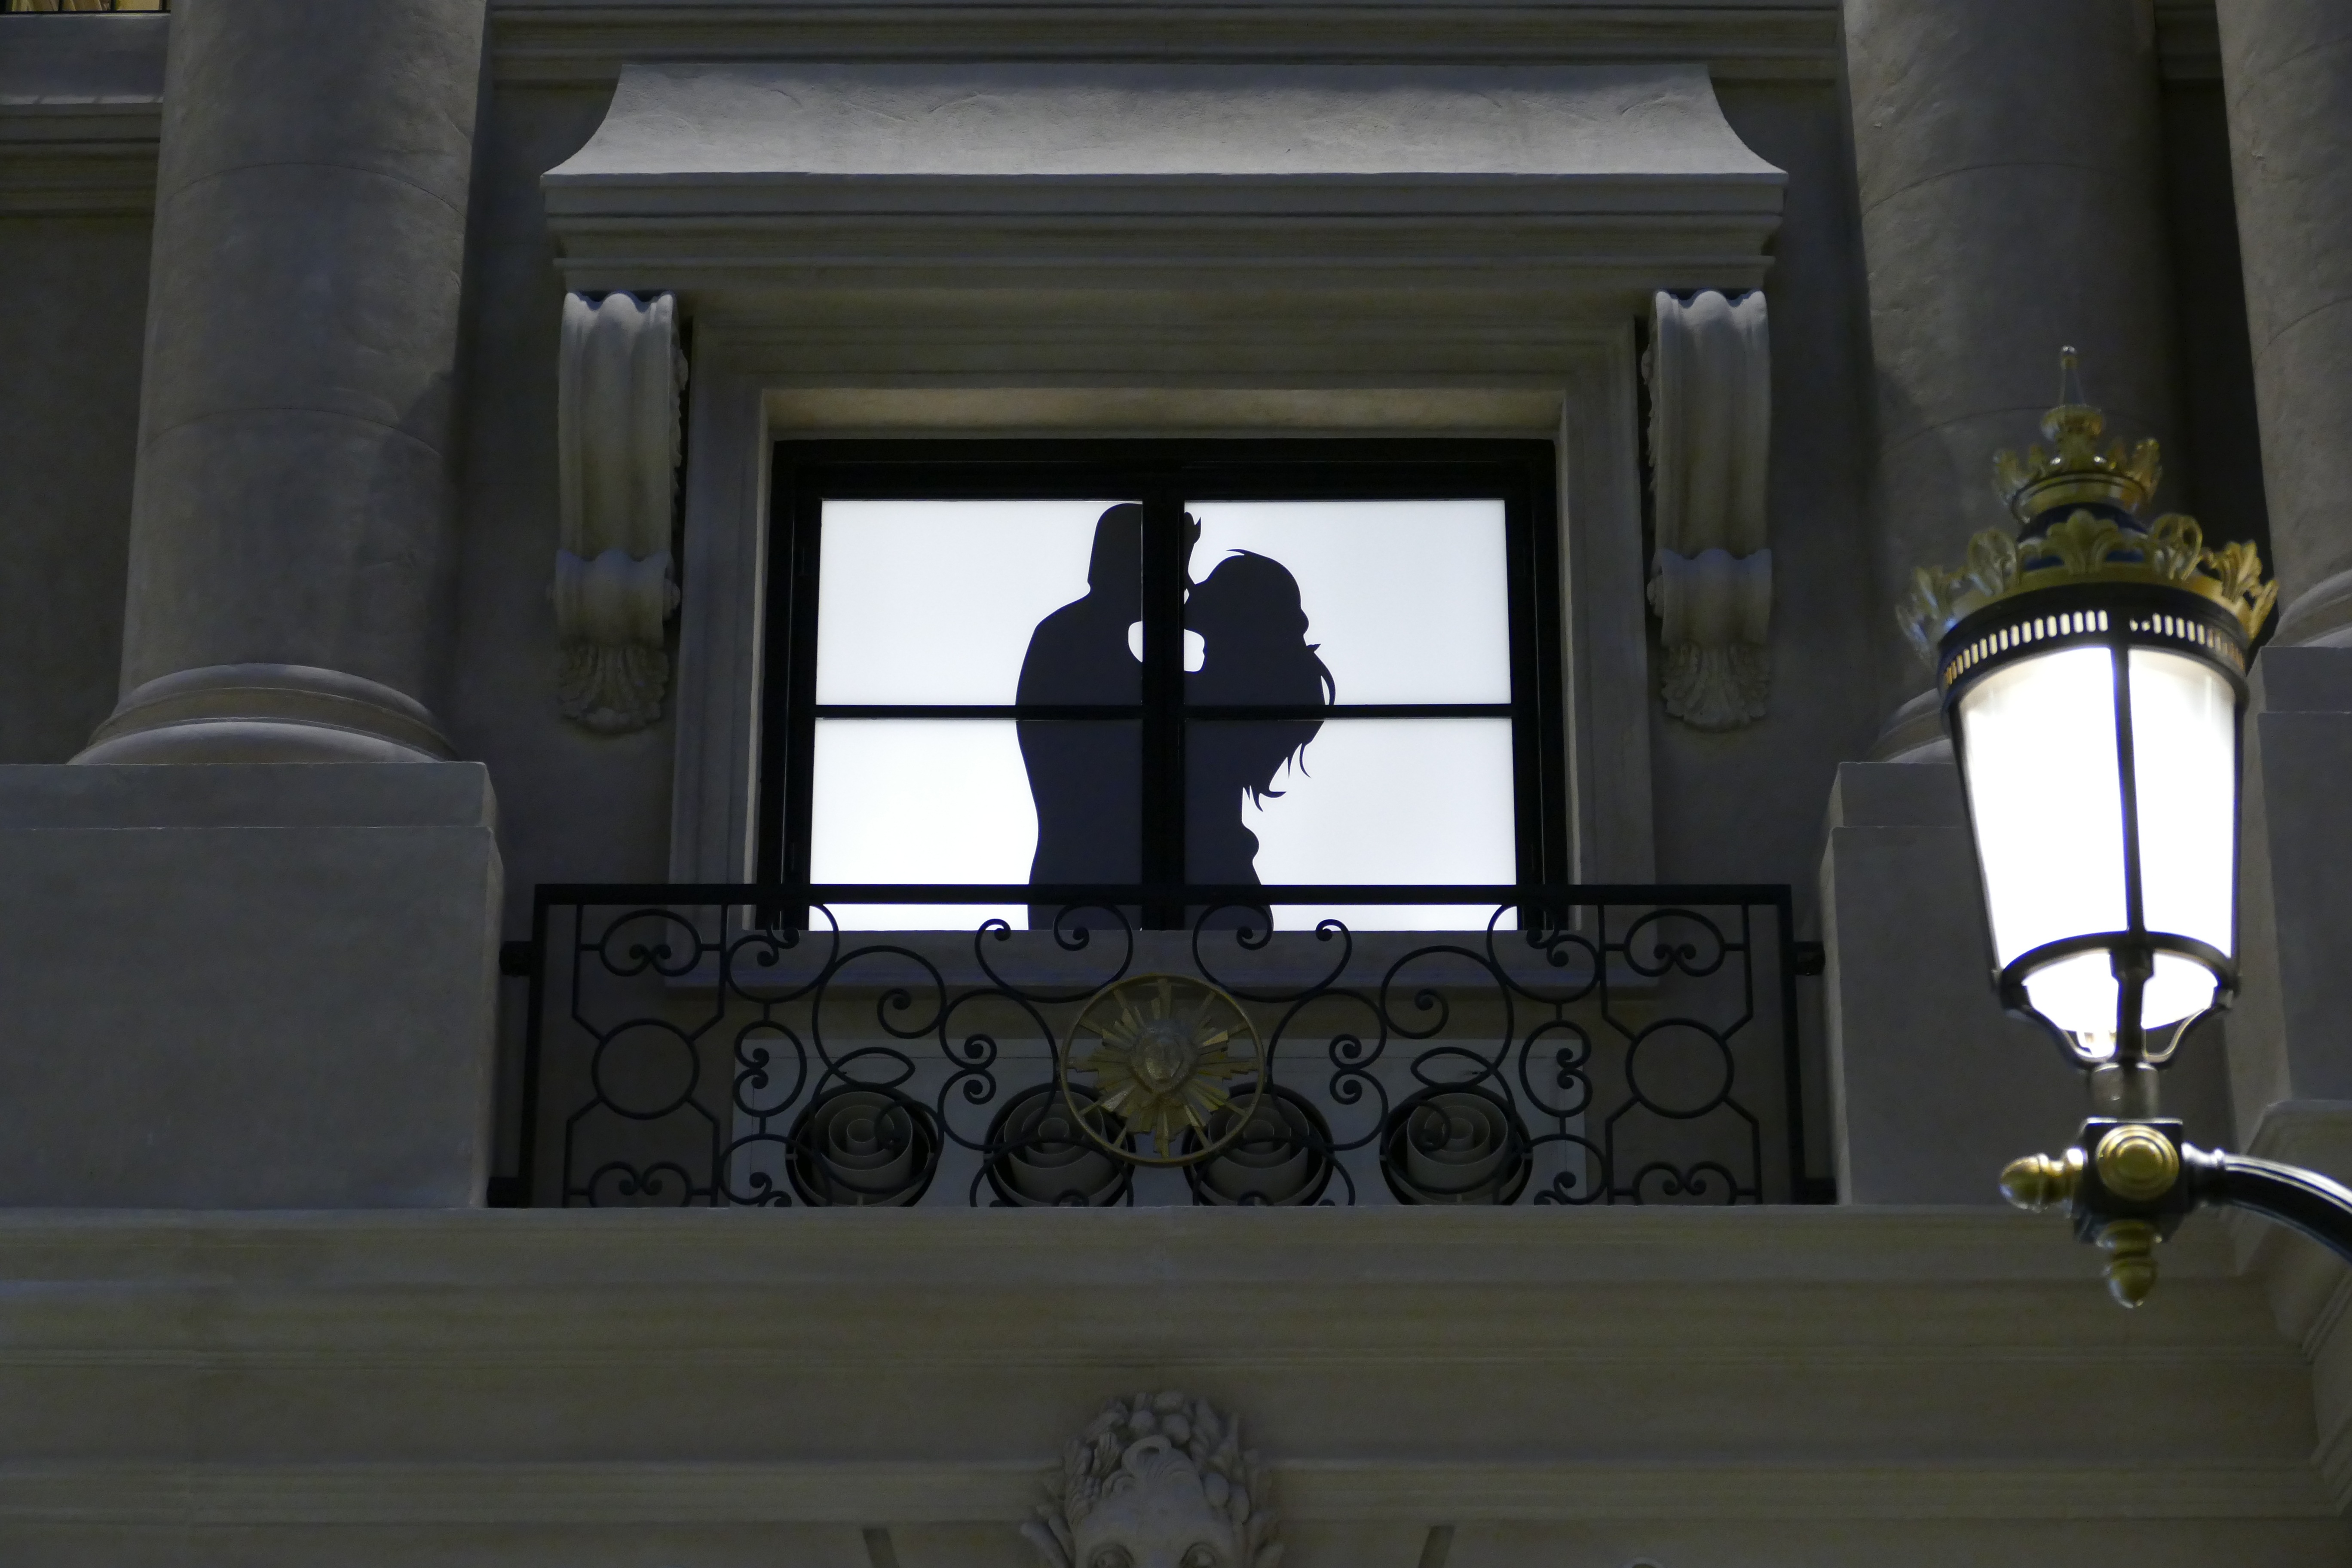
man, silhouette, light, architecture, woman, house, window, love, lantern, column, kiss, lighting, macau, interior design, symmetry, pair, image